El Ejido riots

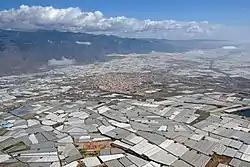
The "Mar Plástico" (Plastic Sea) of intensive farming in El Ejido is mainly tended to by migrant workers, who were the target of rioting in February 2000.

Long a country of emigration to Latin America and northern Europe, Spain began to be a migrant destination at the end of the 20th century. In the province of Almería, intensive agriculture became a major economic sector, employing 100,000 migrants earning the equivalent of US$25 per day. In El Ejido itself, an estimated 10,000 of its 45,000 inhabitants were foreign, and around half of them were living in shacks.